Saskatchewan blizzard of 2007

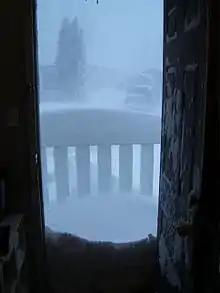
Whiteout, accumulation, and snowdrift from the blizzard, as seen through an open door.

The single day record snowfall in Saskatoon for the date of January 10 was shattered by this storm. of snow fell during the blizzard, far surpassing the old record of set back in 1938.